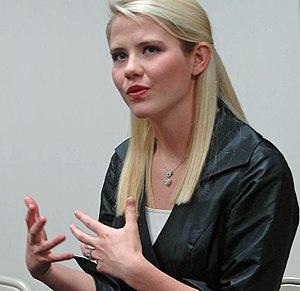
L'enlèvement d'Elizabeth Smart, alors âgée de 14 ans, a été perpétré par Brian David Mitchell et sa compagne Wanda Illen Barzee le 5 juin 2002.